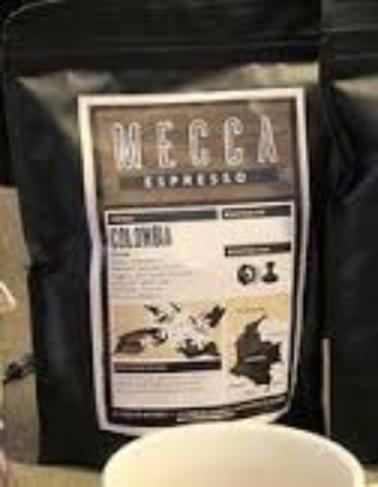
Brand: mecca espresso
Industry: Others